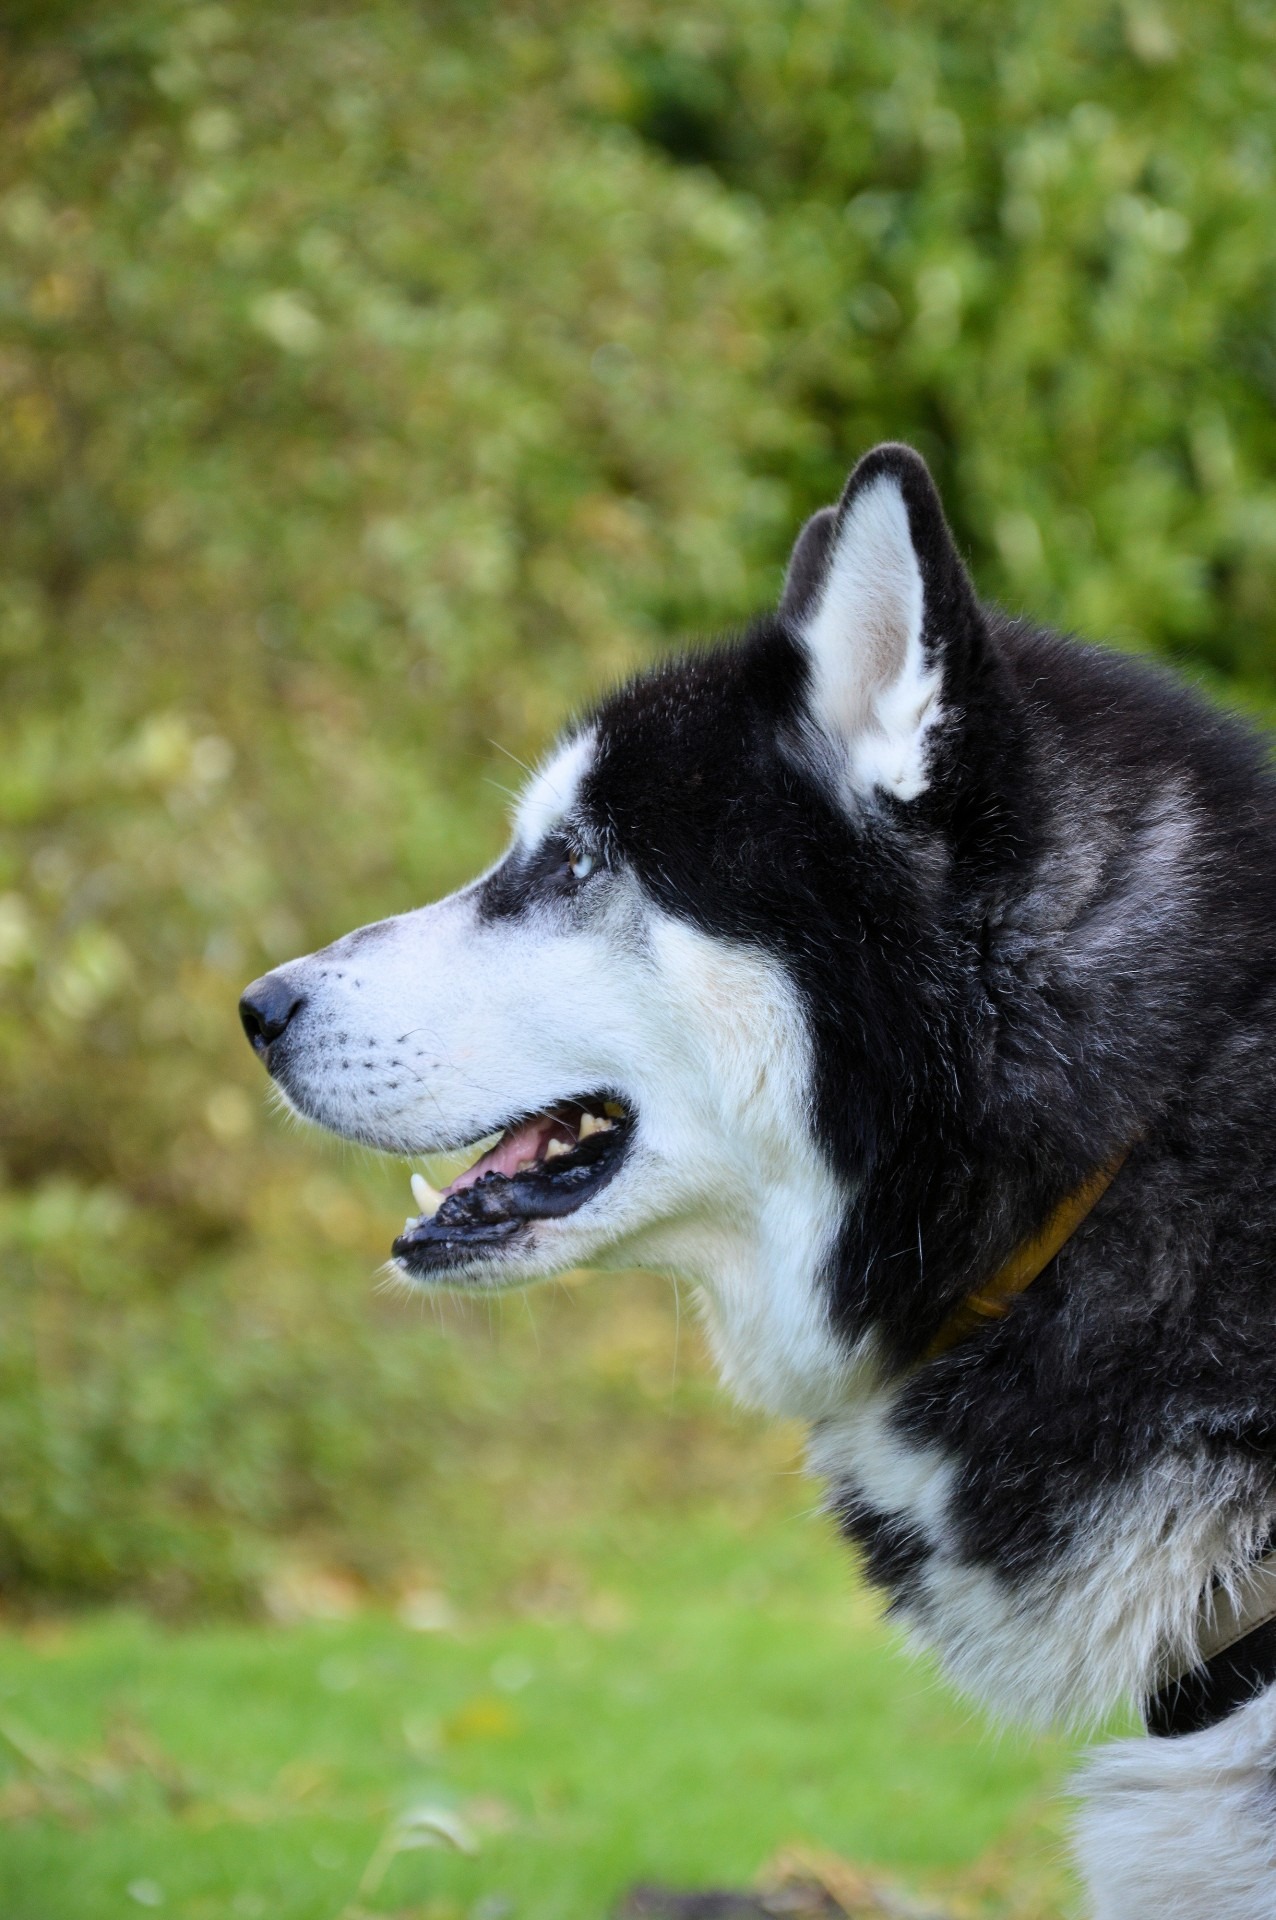
puppy, dog, animal, cute, canine, pet, fur, young, park, mammal, playing, outdoors, vertebrate, domestic, adorable, dog breed, siberian husky, karelian bear dog, dog like mammal, saarloos wolfdog, wolfdog, carnivoran, dog breed group, greenland dog, east siberian laika, west siberian laika, lapponian herder